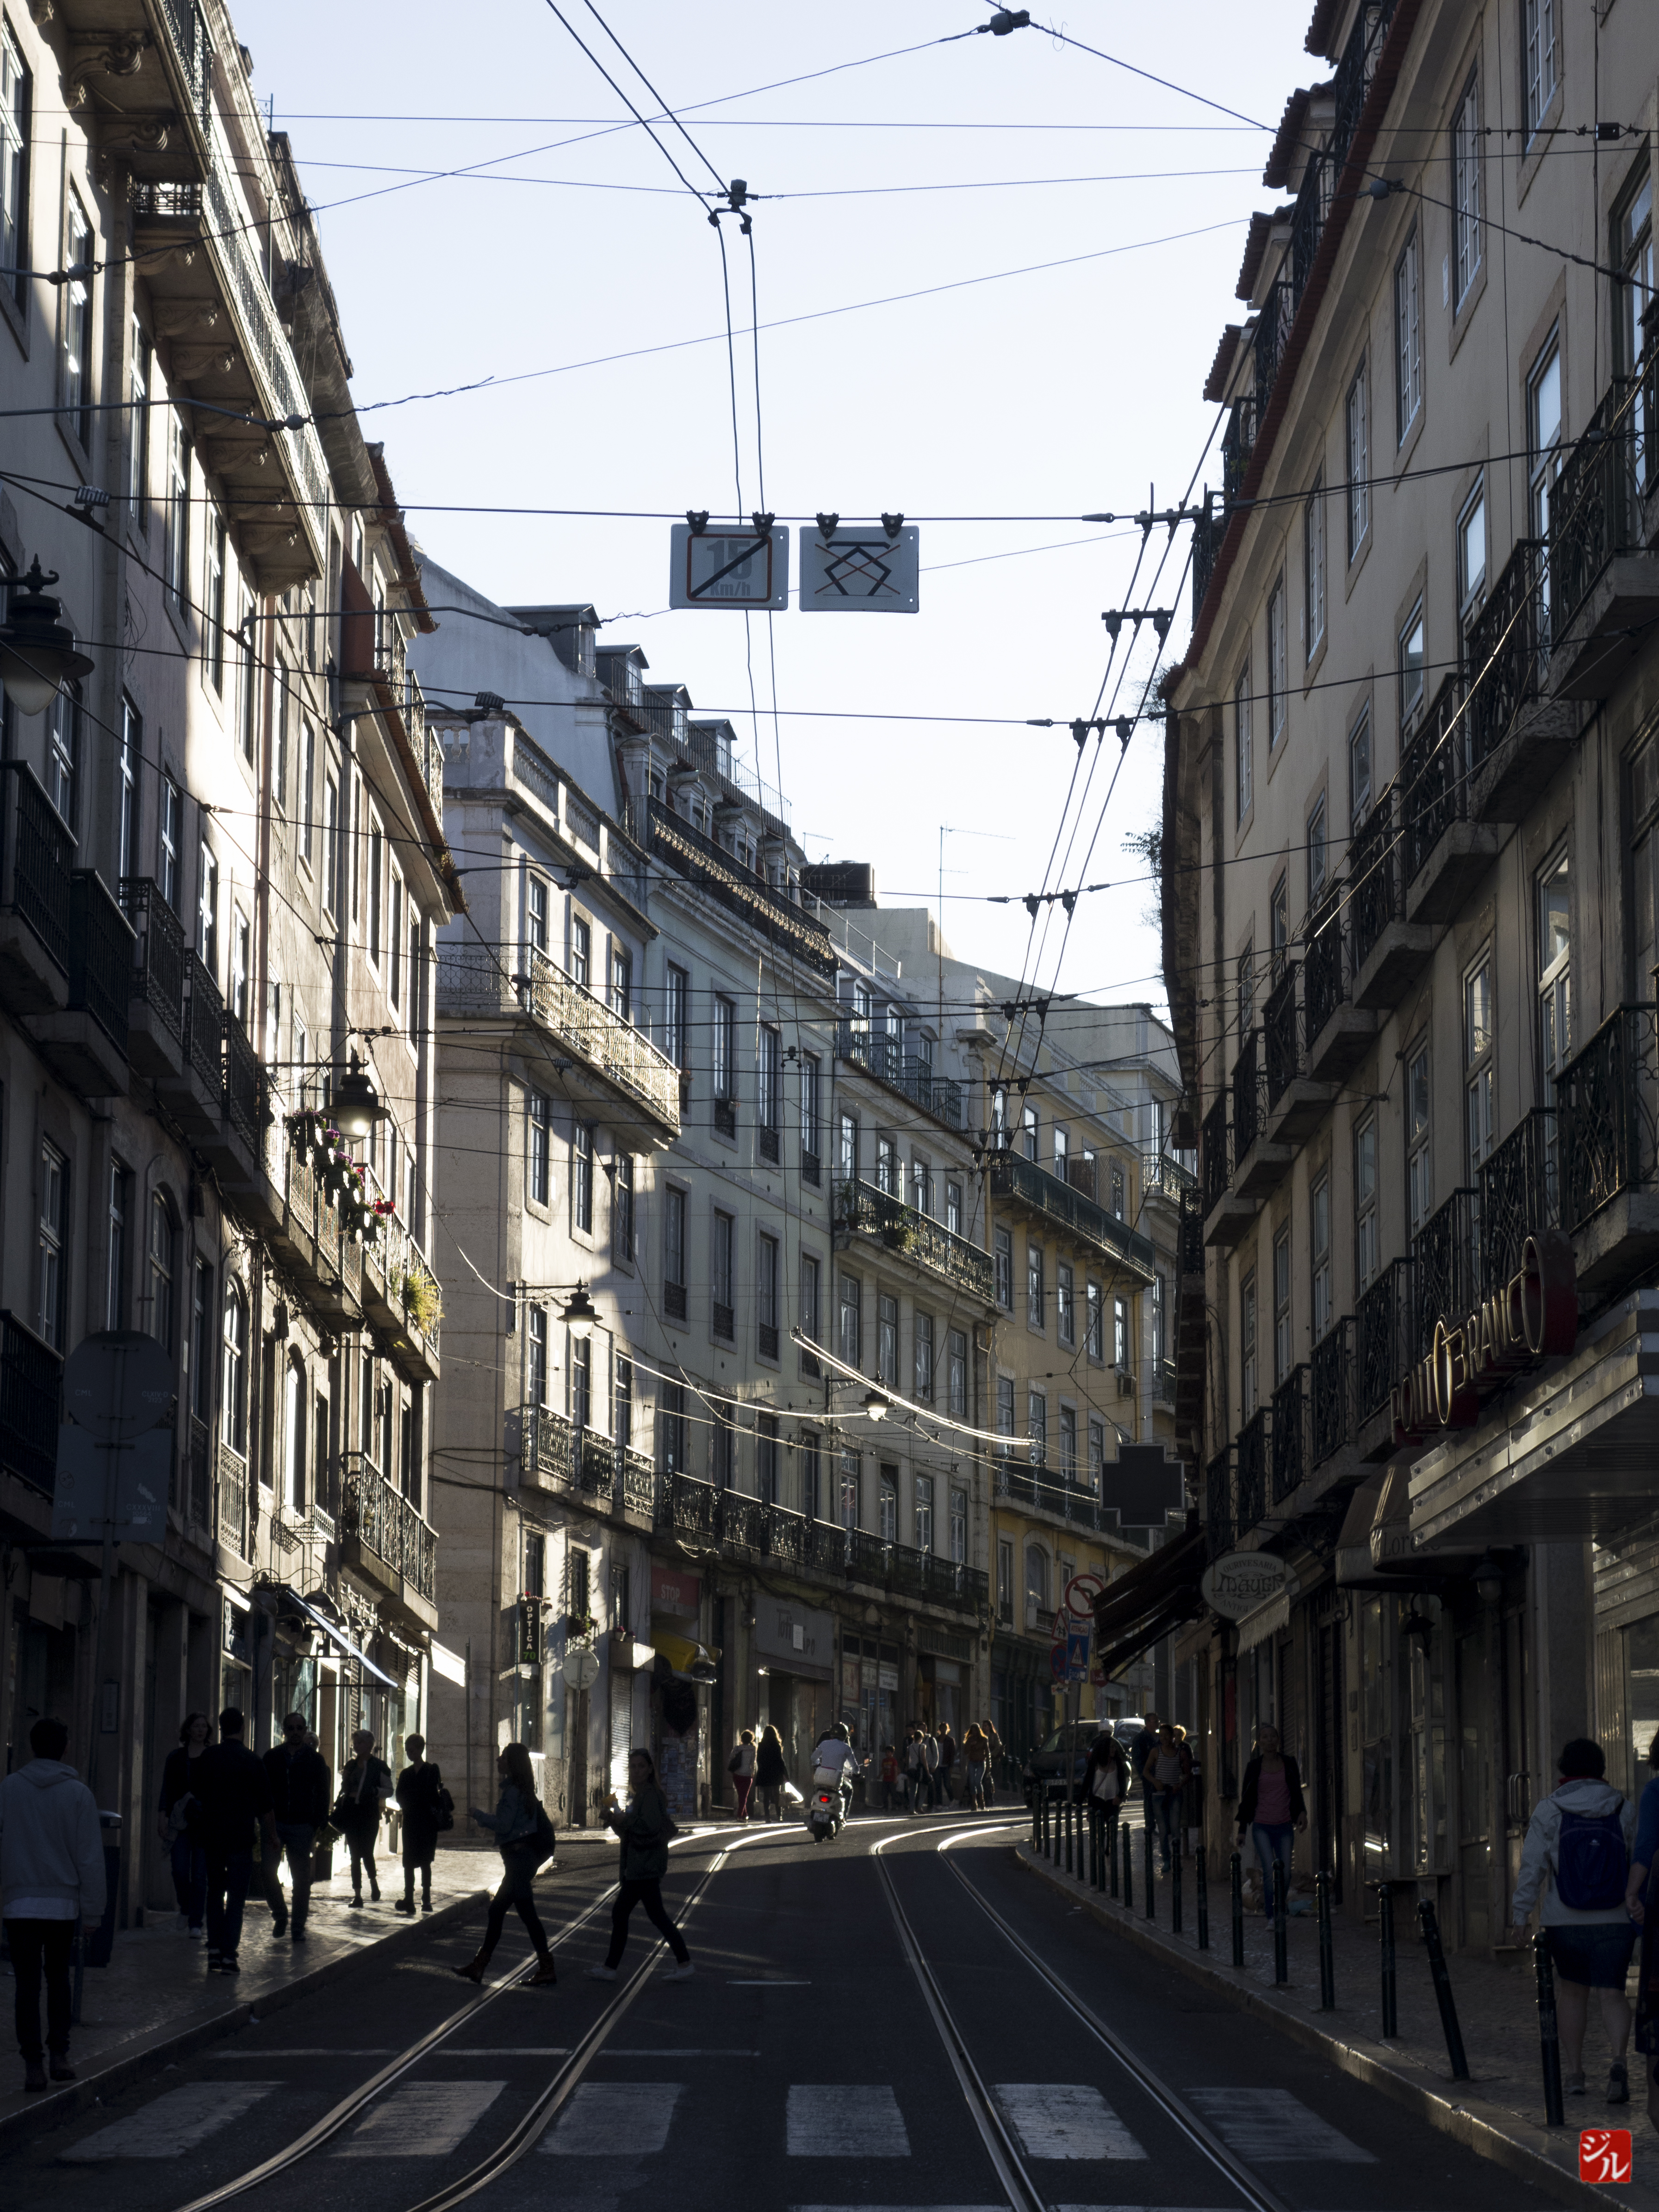
architecture, road, street, town, alley, city, cityscape, downtown, tram, transport, vehicle, facade, lane, public transport, infrastructure, metropolis, neighbourhood, urban area, residential area, human settlement, metropolitan area